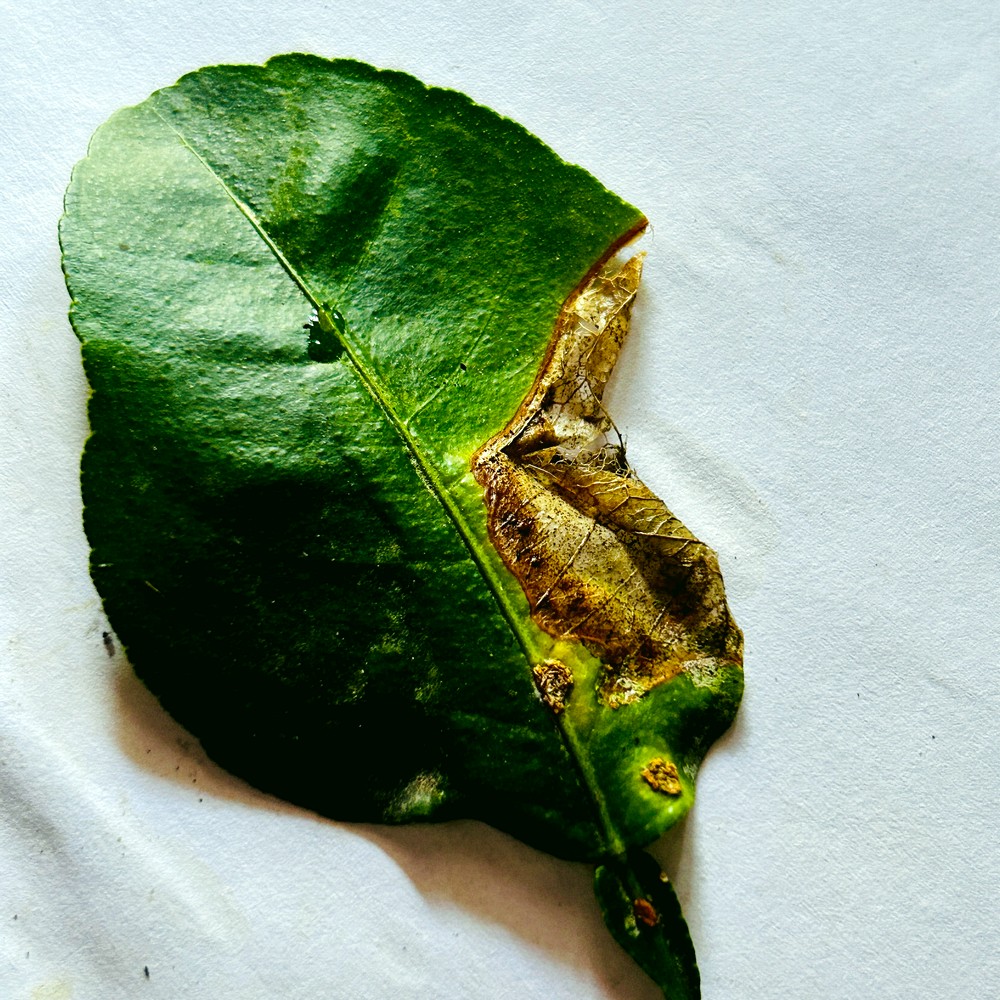
Label: Citrus Canker